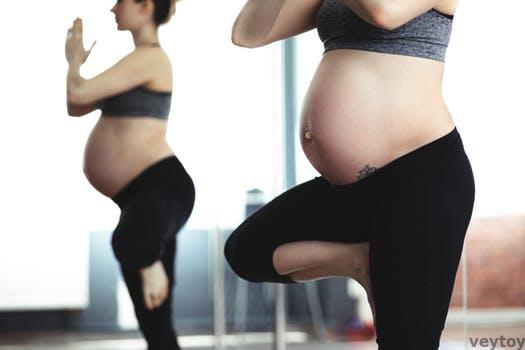
Label: Watermark